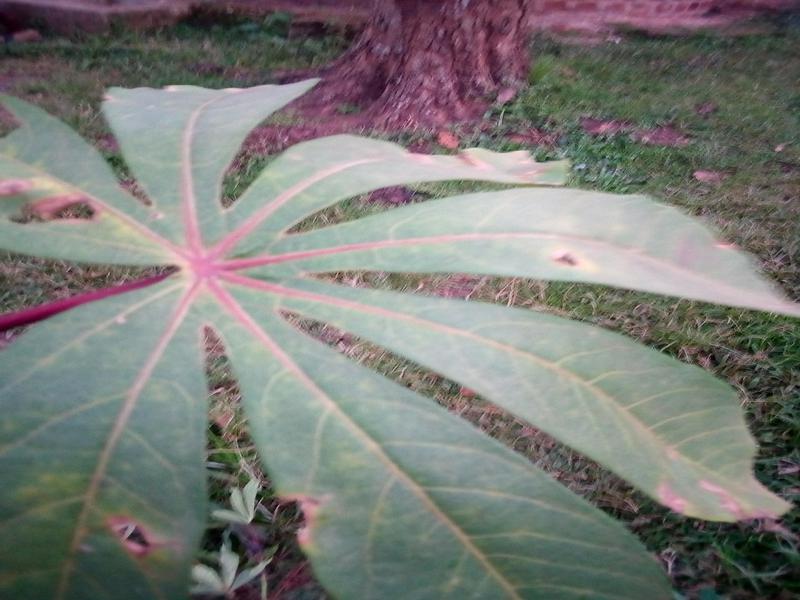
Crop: cassava
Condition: healthy